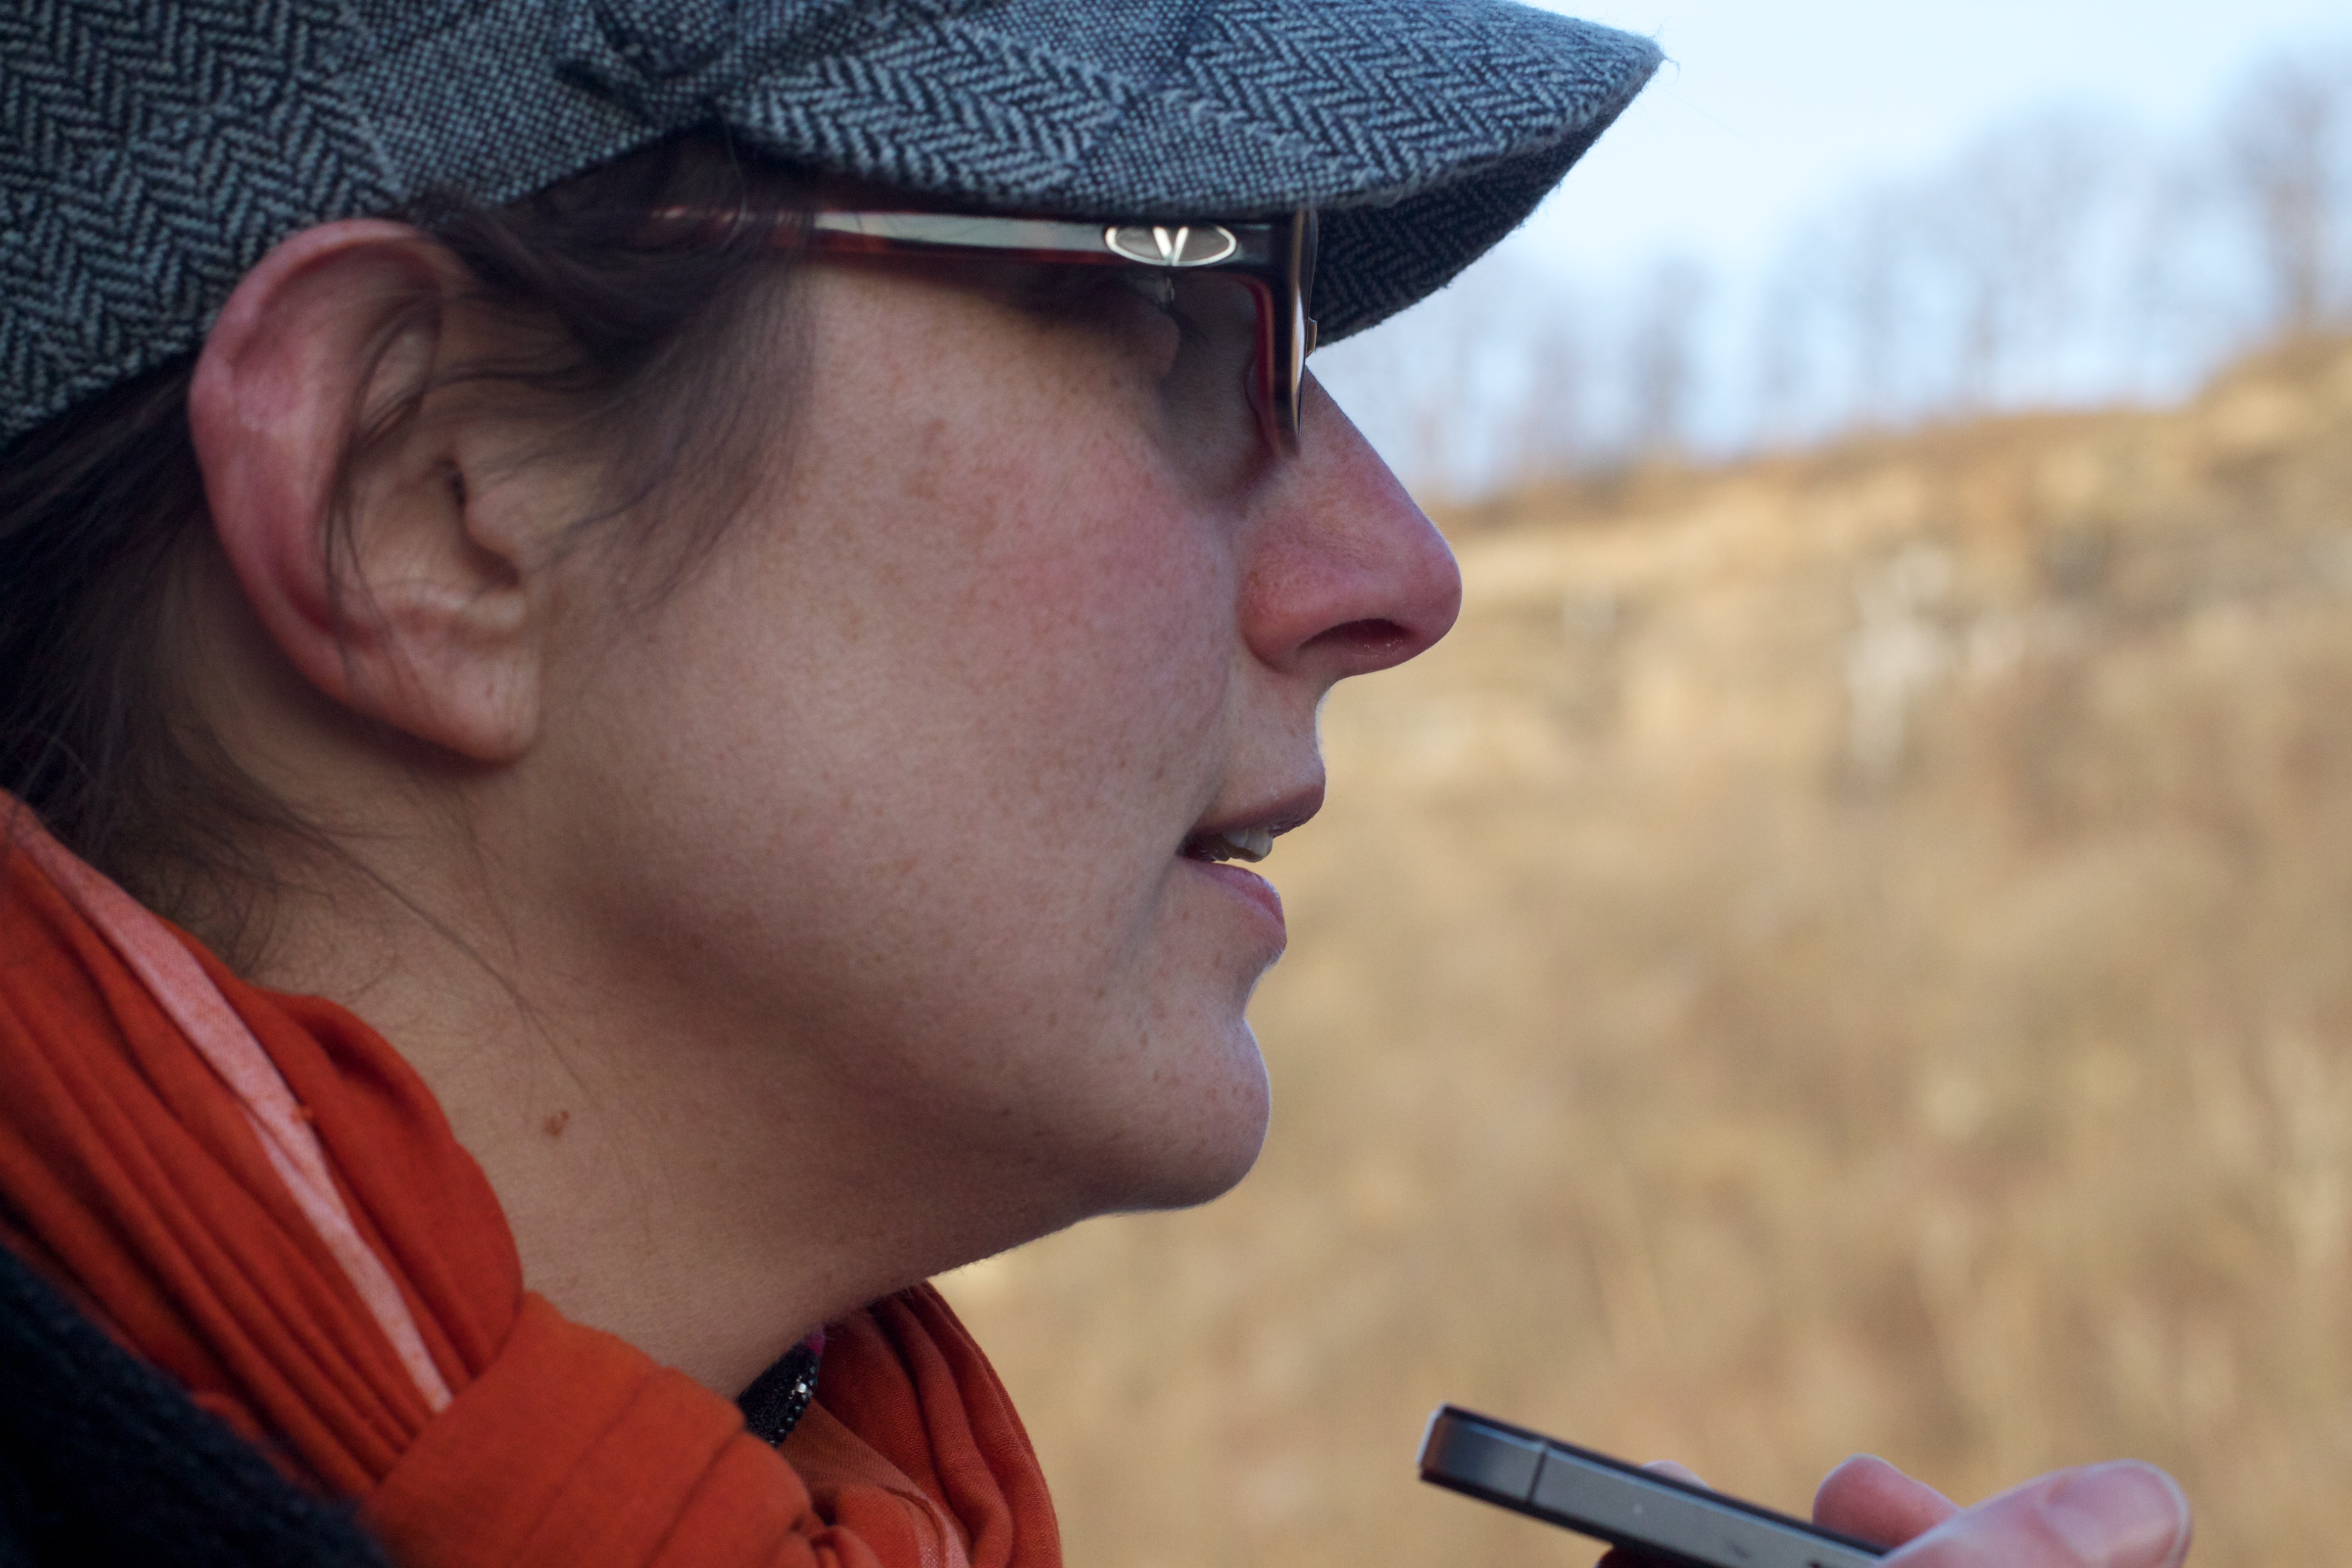
person, portrait, spring, head